Citrus

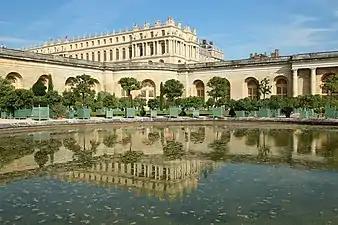
The Versailles Orangerie, 1686

Some "Citrus" species contain significant amounts of furanocoumarins. In humans, some of these act as strong photosensitizers when applied topically to the skin, while others interact with medications when taken orally in the grapefruit juice effect. Due to the photosensitizing effects of certain furanocoumarins, some "Citrus" species cause phytophotodermatitis, a potentially severe skin inflammation resulting from contact with a light-sensitizing botanical agent followed by exposure to ultraviolet light. In "Citrus" species, the primary photosensitizing agent appears to be bergapten, a linear furanocoumarin derived from psoralen. This claim has been confirmed for lime and bergamot. In particular, bergamot essential oil has a higher concentration of bergapten (3–3.6 g/kg) than any other "Citrus"-based essential oil.